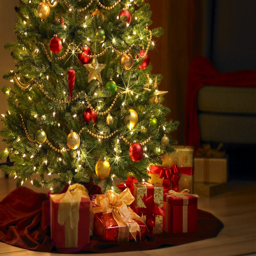
western christian holiday is a mixture of traditions .